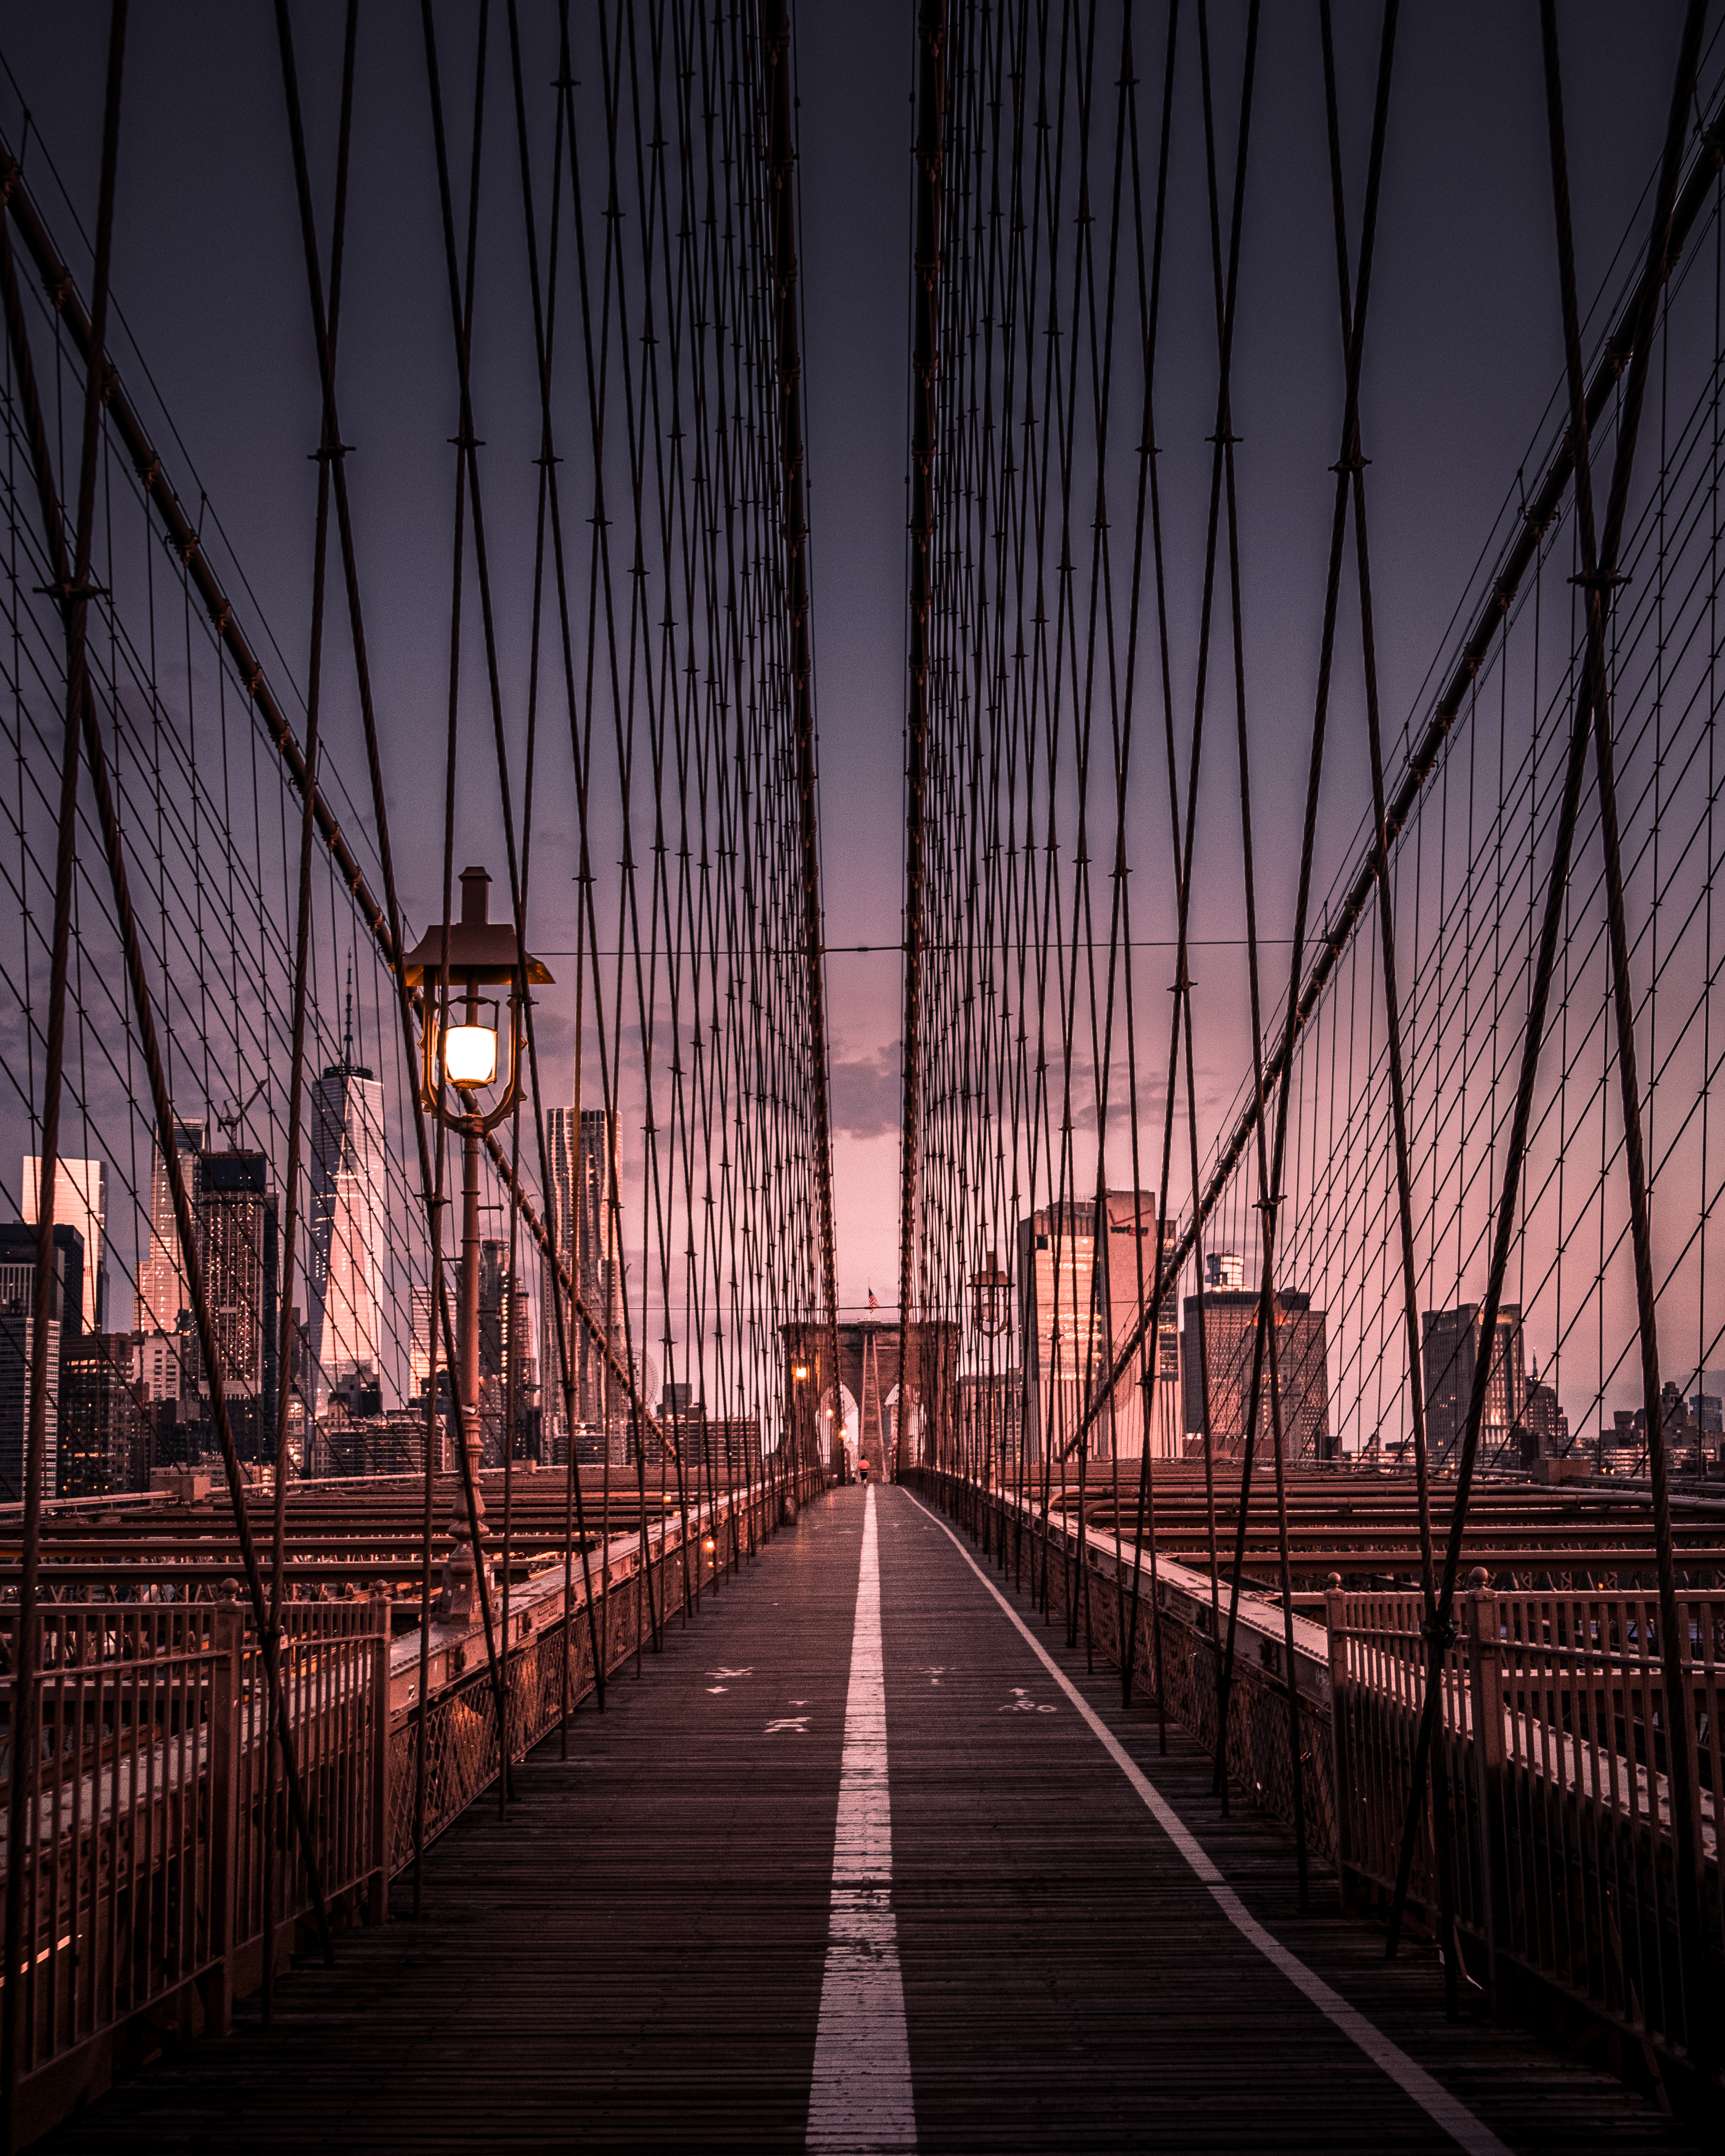
bridge, sky, suspension bridge, landmark, cable stayed bridge, urban area, iron, line, evening, architecture, nonbuilding structure, skyway, dusk, city, night, symmetry, photography, walkway, metal